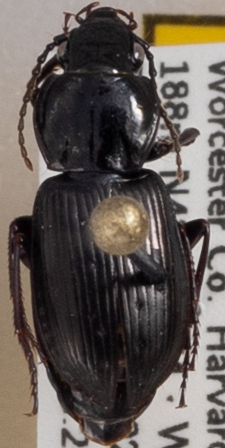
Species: Pterostichus pensylvanicus
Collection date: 2021-05-26
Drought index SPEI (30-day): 0.07
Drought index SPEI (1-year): -1.962
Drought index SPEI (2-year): -1.362